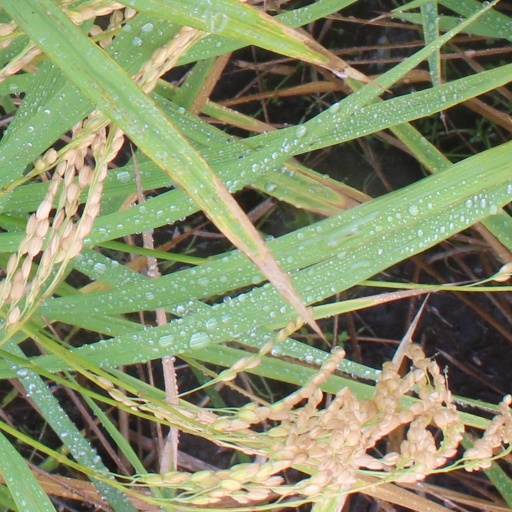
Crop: rice